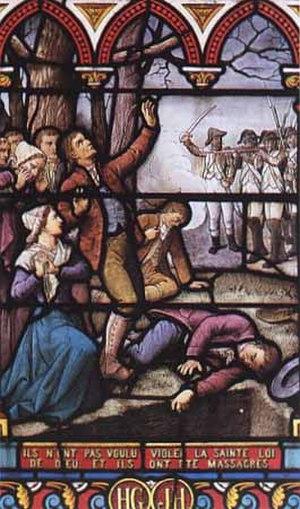
Les colonnes infernales est le nom donné à des colonnes incendiaires ayant opéré de janvier à mai 1794 sous le commandement du général républicain Turreau lors de la guerre de Vendée, et qui devaient détruire les derniers foyers insurrectionnels de la Vendée militaire.
Les fusillades d’Avrillé désignent l’exécution de plusieurs centaines ou milliers d’hommes et de femmes fusillés par les Républicains durant la guerre de Vendée. Elles se déroulent sous la Terreur pendant la Révolution française. Les victimes sont appelées les « martyrs d'Angers ».
La Terreur est le terme communément employé pour désigner une période de la Révolution française entre 1793 et 1794. Elle est caractérisée par la mise en place d'un gouvernement révolutionnaire, centré sur le comité de salut public et le comité de sûreté générale. Cette suspension temporaire du gouvernement de la convention a pour but de faire face aux multiples troubles que connaît alors la France : révolte fédéraliste, insurrection vendéenne, guerre extérieure menée par les puissances monarchistes d'Europe. La terreur se caractérise ainsi par un État d'exception destiné à endiguer militairement, politiquement, et économiquement la crise multiple à laquelle le pays est alors confronté.
De nombreux massacres furent commis pendant la guerre de Vendée et de la Chouannerie contre des prisonniers de guerre et des civils. L'ensemble des exactions fit, entre 1792 et 1801, de plusieurs dizaines de milliers à peut-être plus de 100 000 victimes. La guerre fut particulièrement brutale et meurtrière de l'automne 1793 au printemps 1794 lors de la Virée de Galerne et des colonnes infernales.